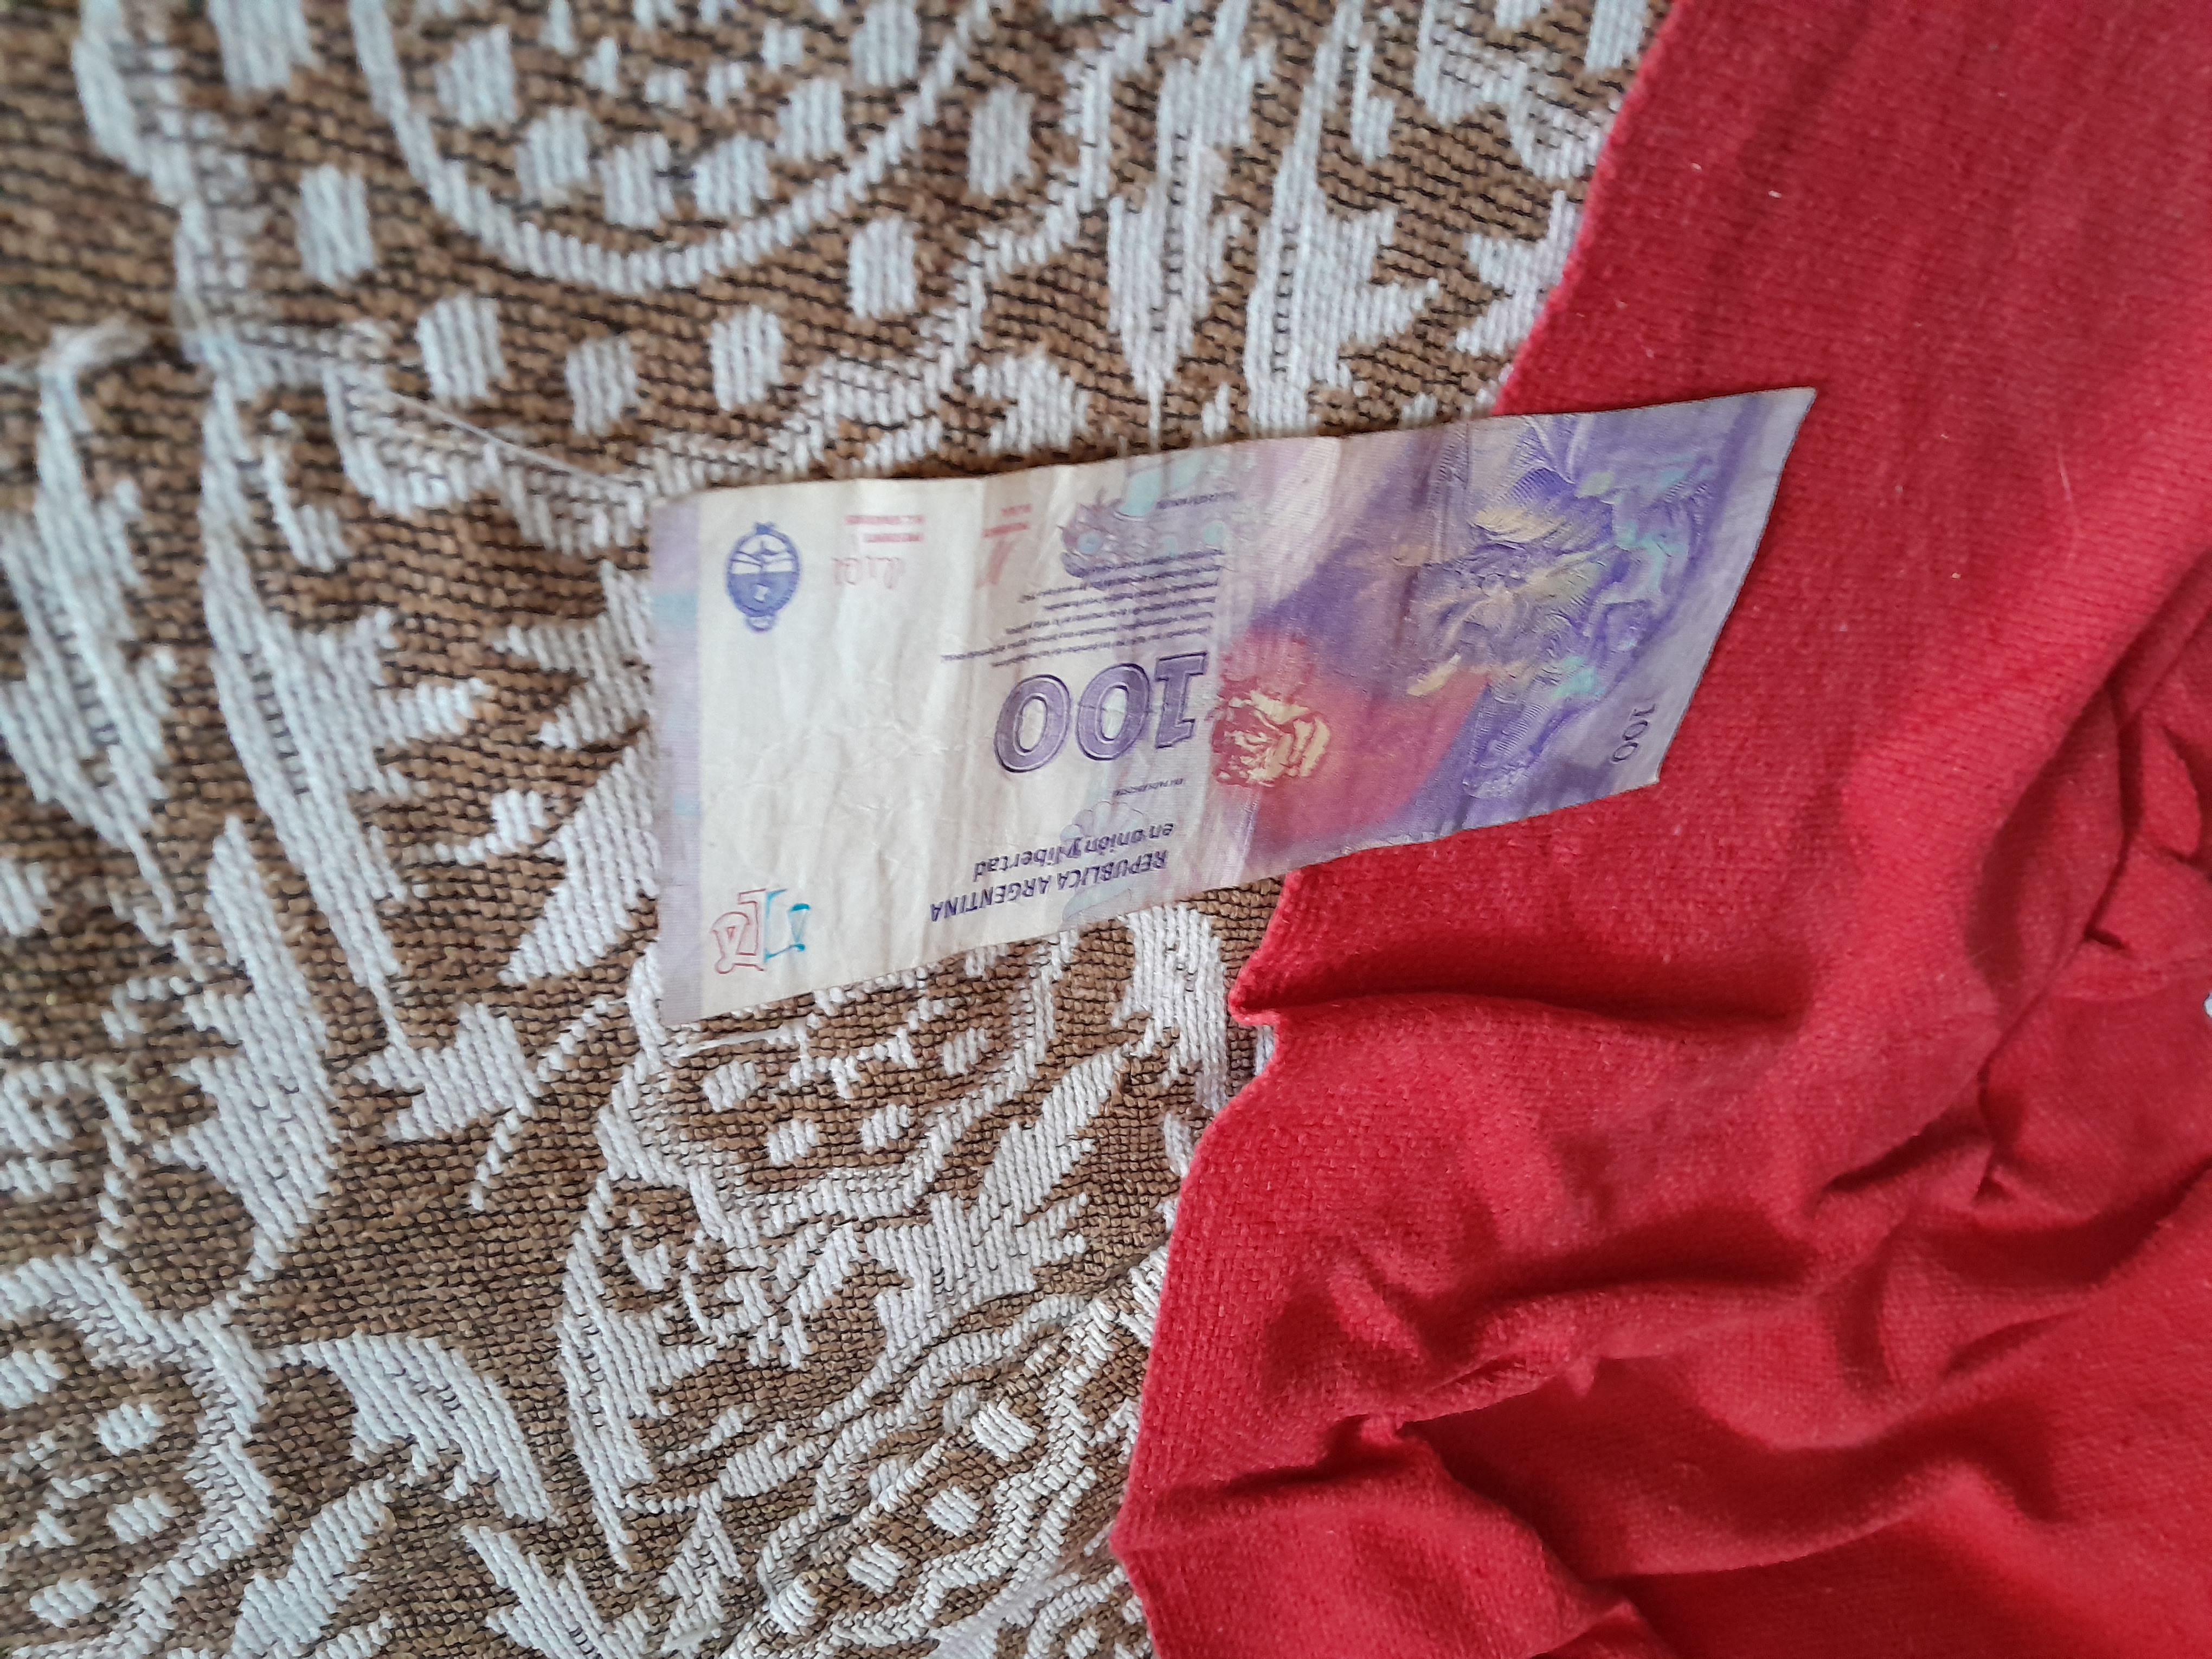
Denominación: 100